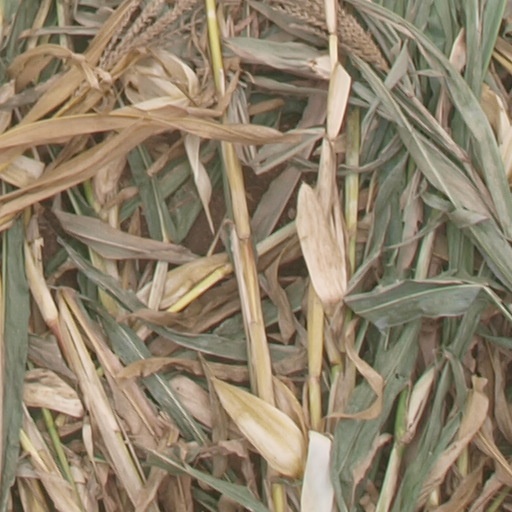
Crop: maize; corn